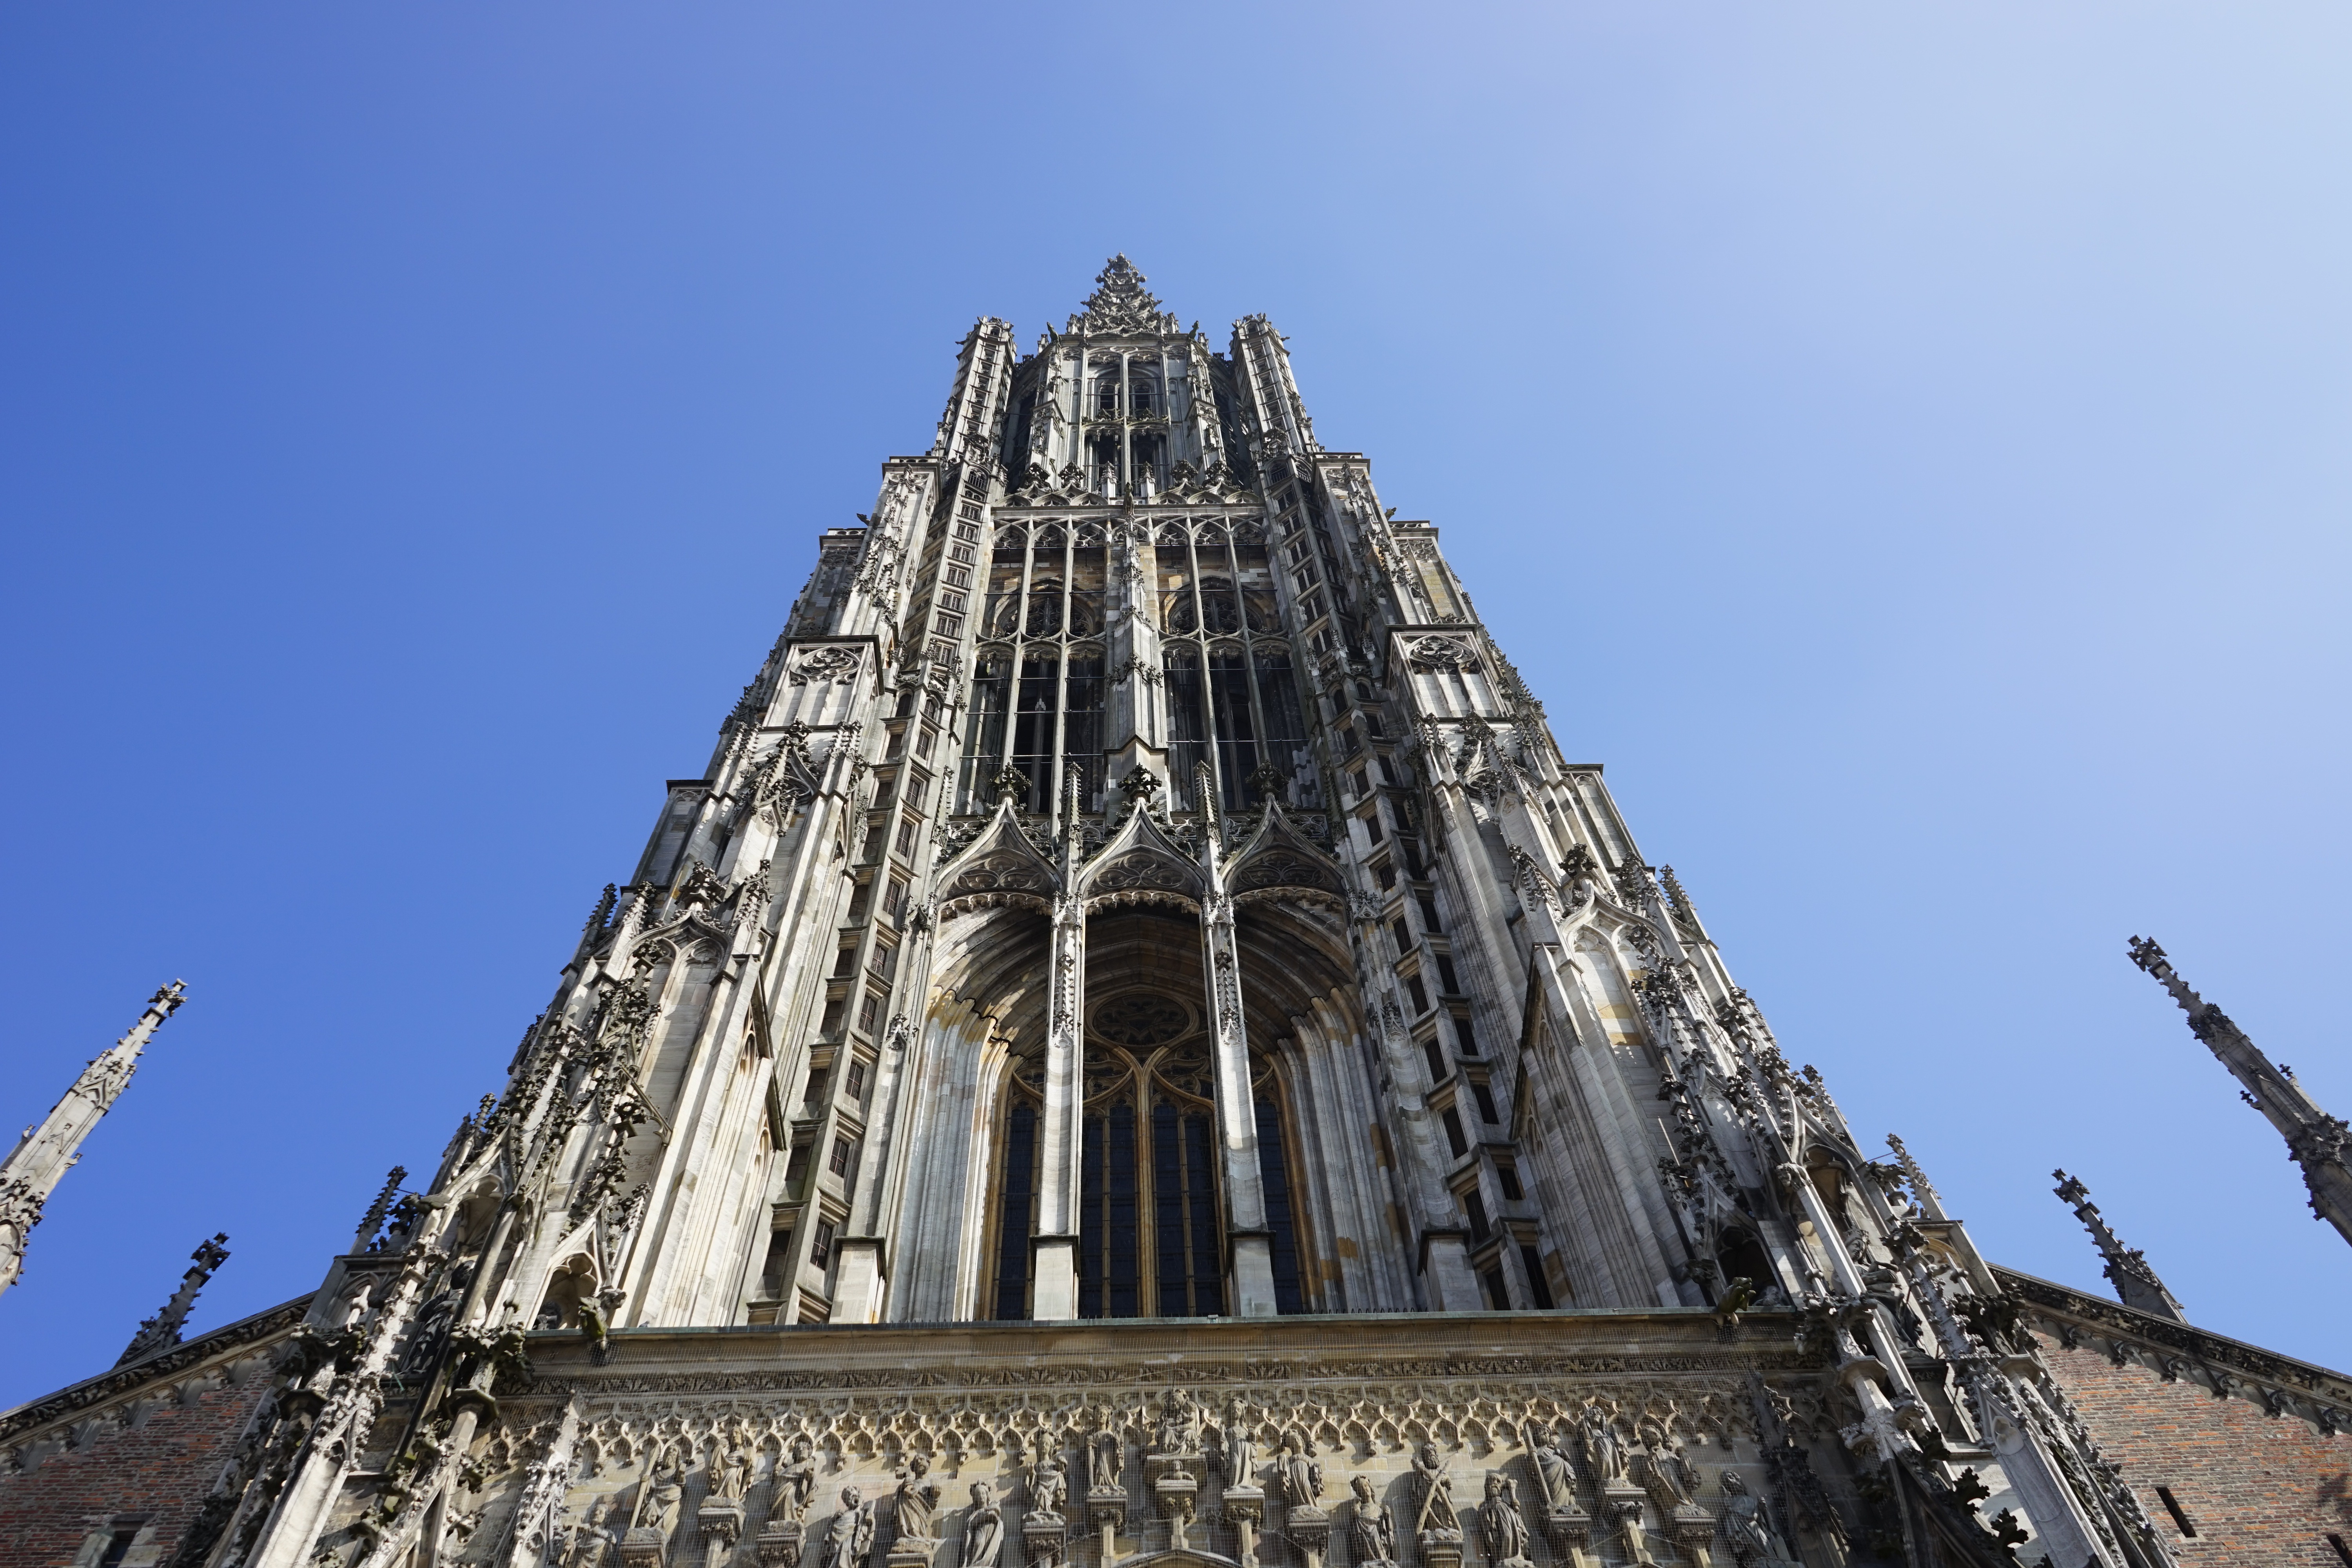
architecture, building, monument, tower, landmark, facade, church, cathedral, place of worship, ornament, temple, spire, front, dom, munster, ulm cathedral, frontal